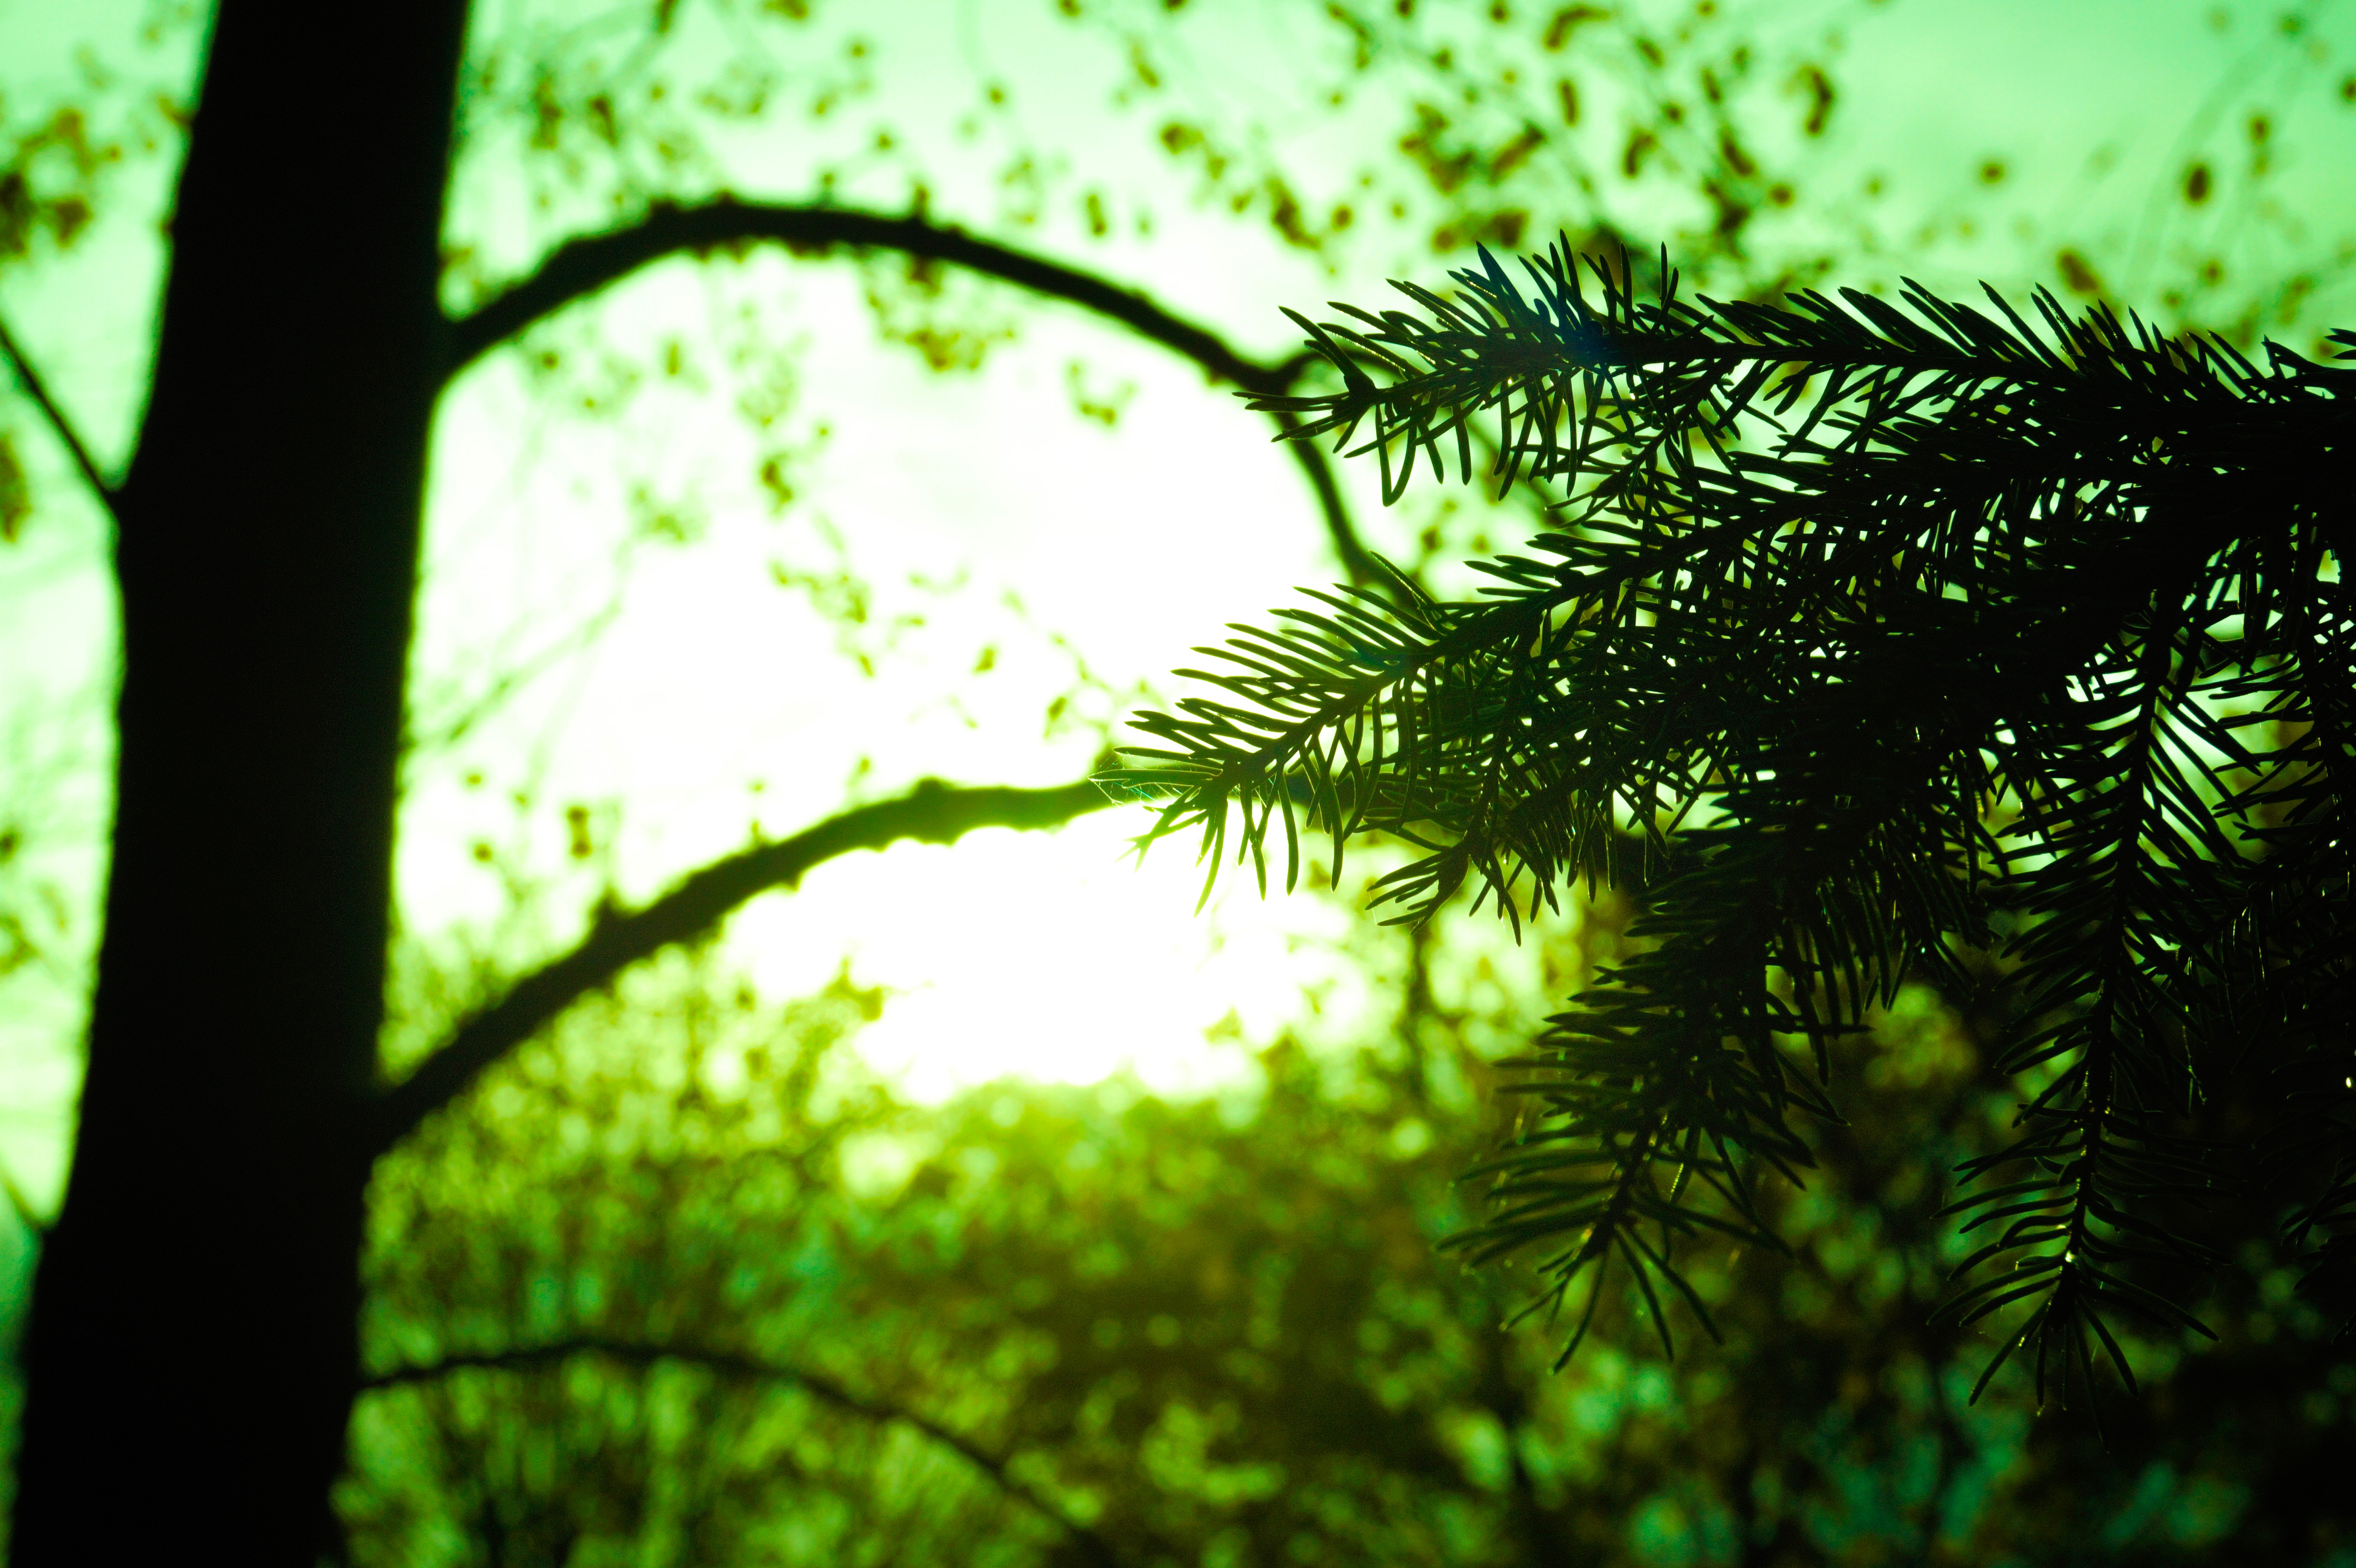
green, nature, vegetation, tree, natural environment, branch, leaf, sky, natural landscape, light, plant, terrestrial plant, sunlight, forest, botany, woody plant, jungle, organism, photography, grass, vascular plant, rainforest, old growth forest, pine family, landscape, macro photography, plant stem, evergreen, trunk, pine